Pete Harnisch

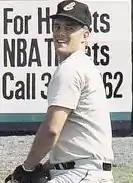
Harnisch in 1988

Peter Thomas Harnisch (born September 23, 1966) is an American former Major League Baseball right-handed pitcher. He played in college at Fordham University from 1984 through 1987, and was an All-American pitcher. He played in Major League Baseball from 1988 through 2001 for the Baltimore Orioles, Houston Astros, New York Mets, Milwaukee Brewers and Cincinnati Reds.